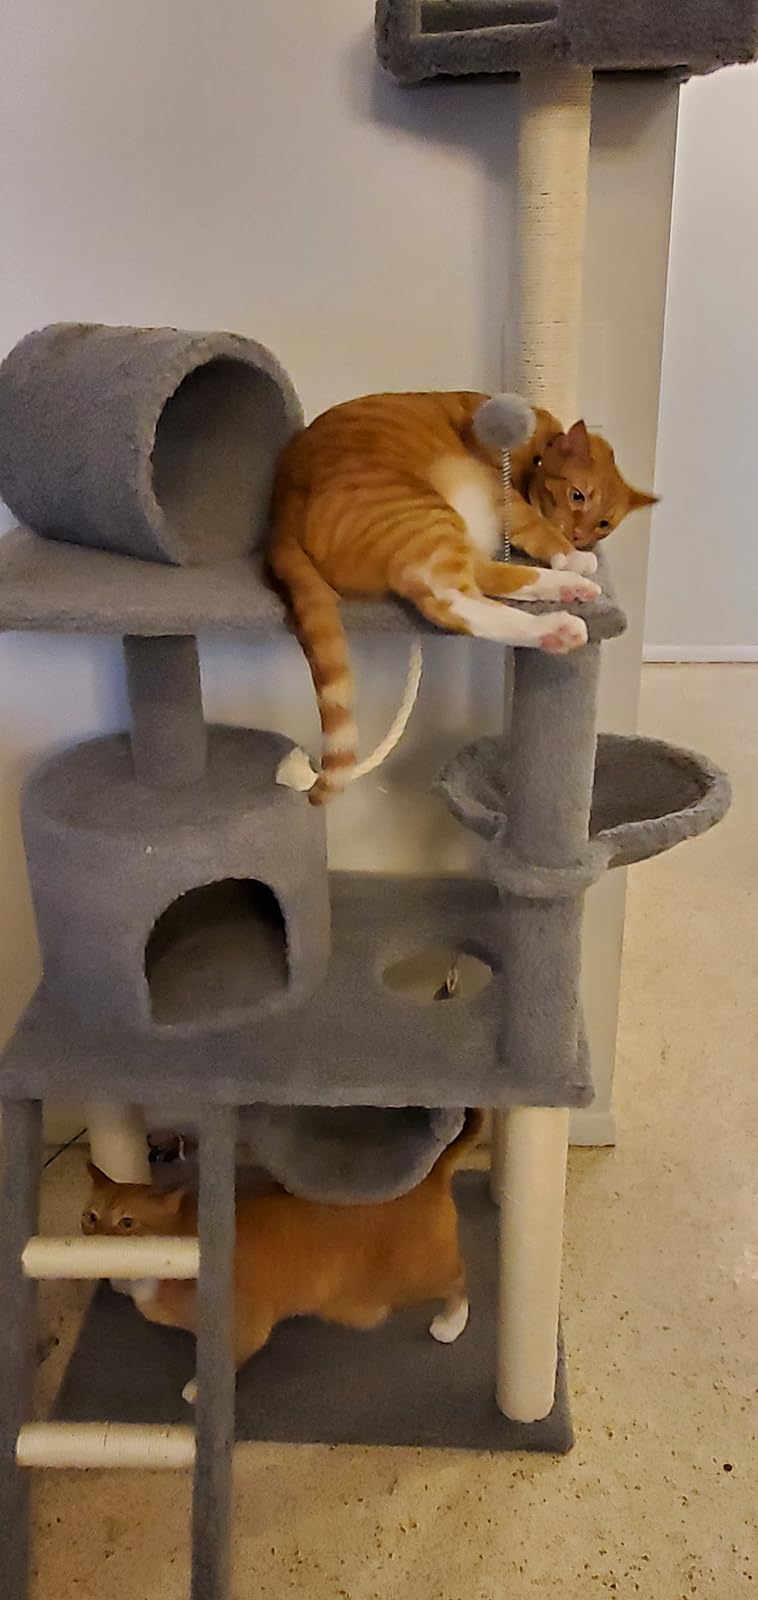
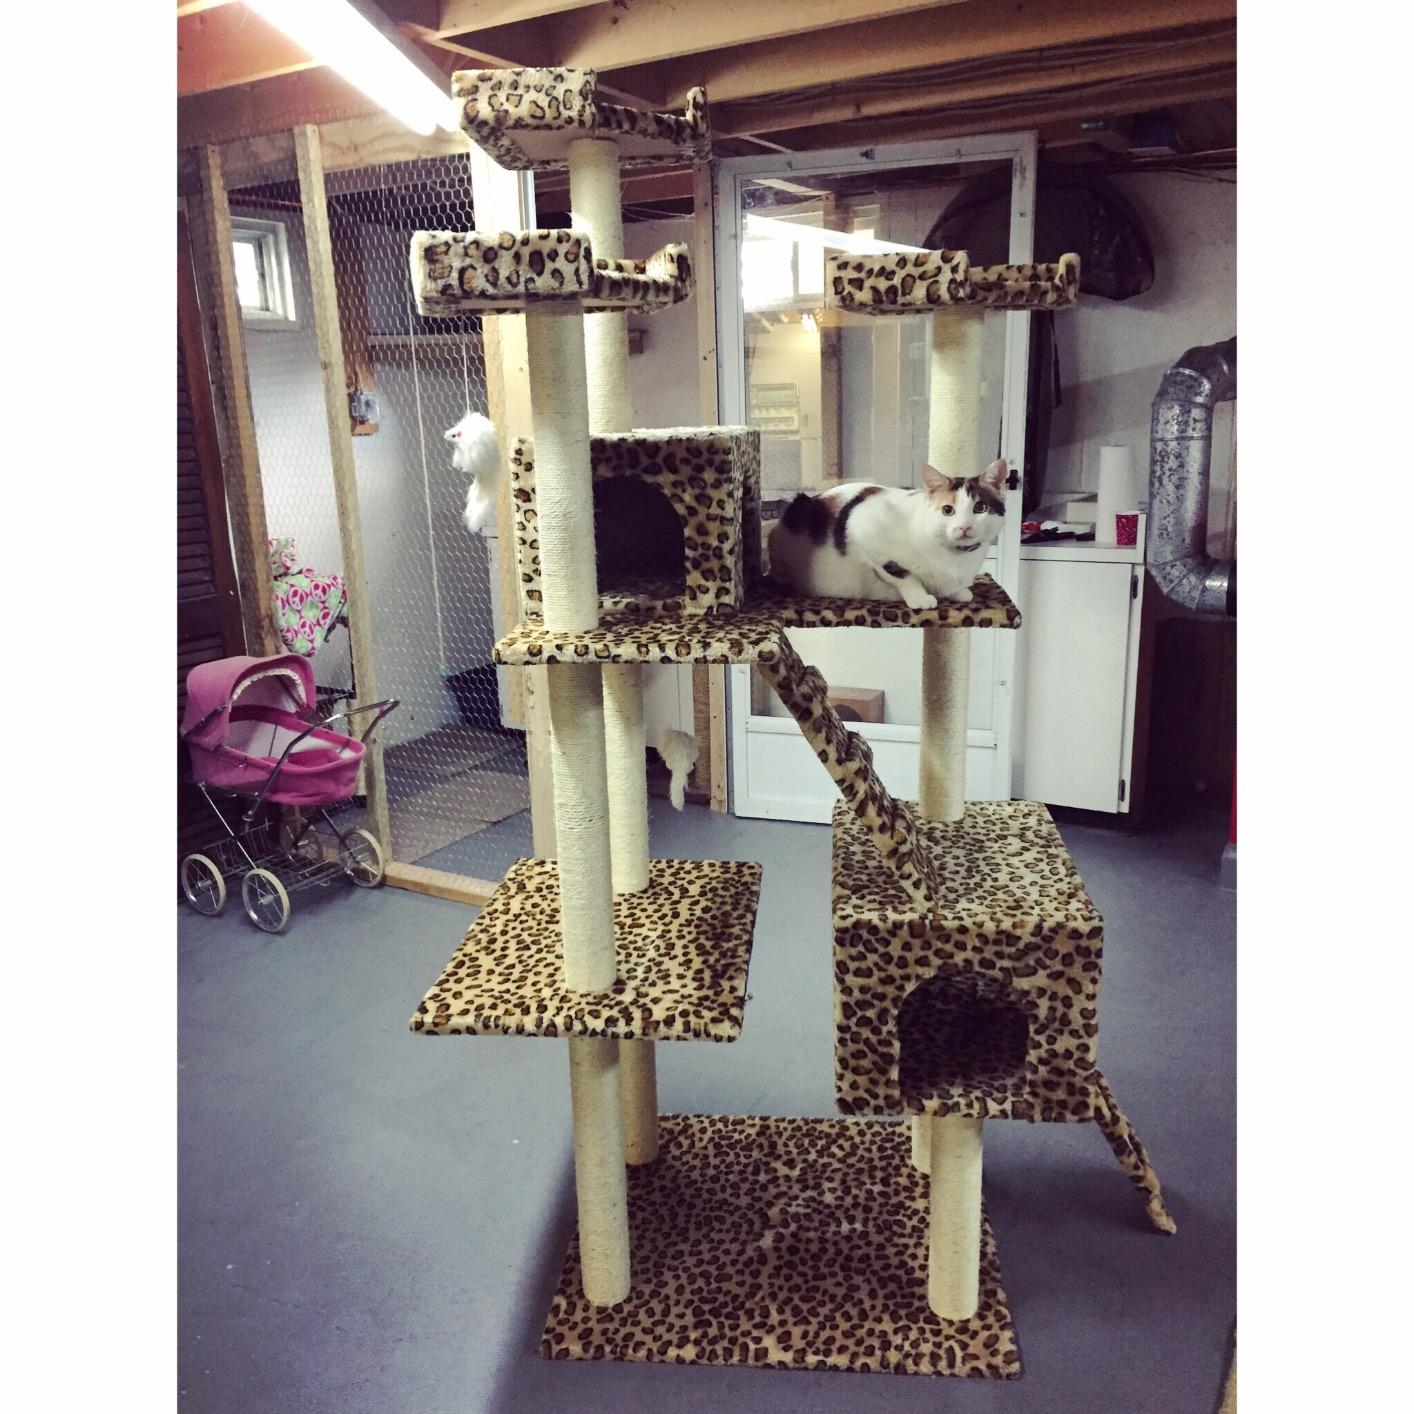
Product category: items_cat tree
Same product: no